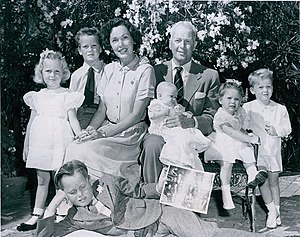
John Farrow
John Villiers Farrow var en australsk filminstruktør, gift med Maureen O'Sullivan, far til Mia Farrow.